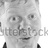
Emotion: happy